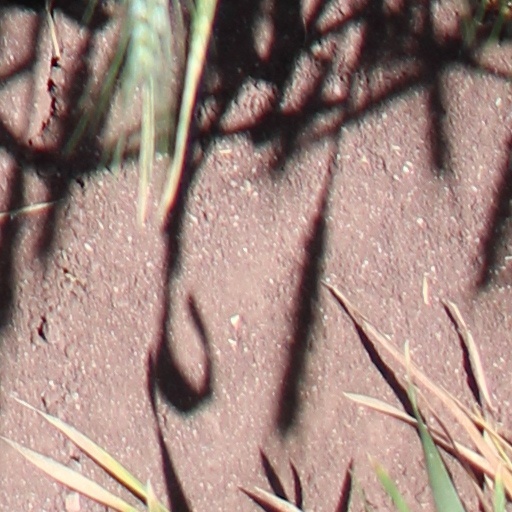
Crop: wheat